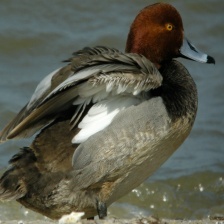
Species: RED HEADED DUCK
Scientific name: AYTHYA AMERICANA
ImageNet parent category: drake